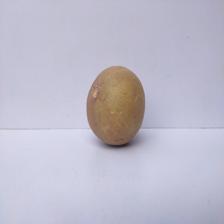
Size: Large